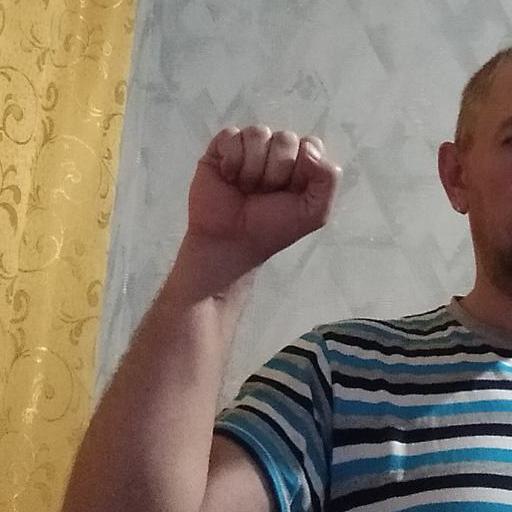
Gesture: fist